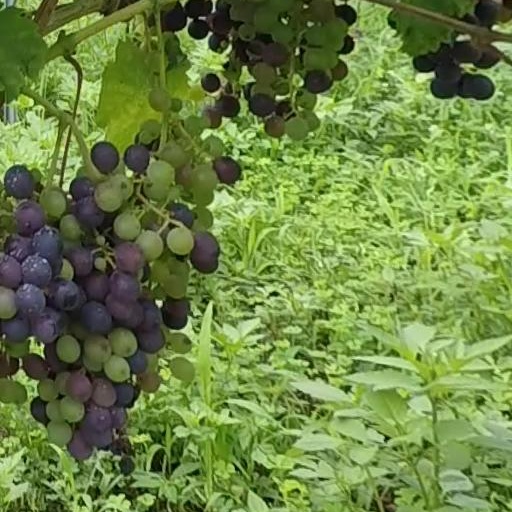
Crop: grape